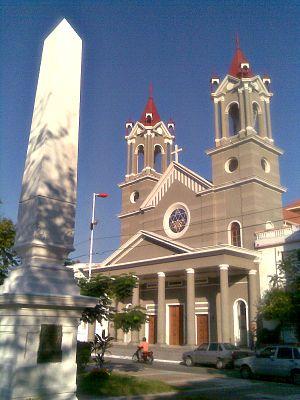
La province de Formosa est une province de l'Argentine, située au nord-est du pays. Elle est bordée à l'ouest par la province de Salta, au sud par celle de Chaco et à l'est comme au nord par le Paraguay. Sa capitale est Formosa.